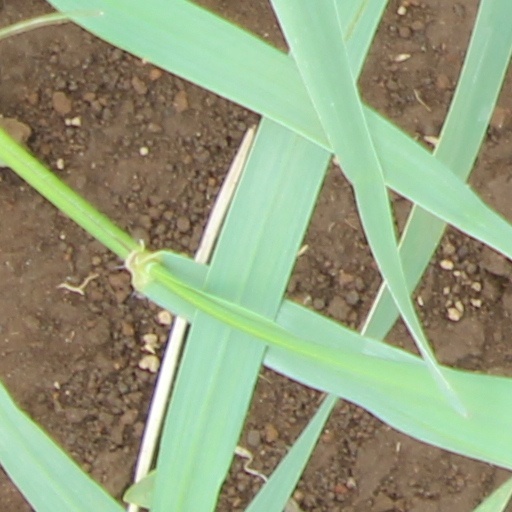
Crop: wheat